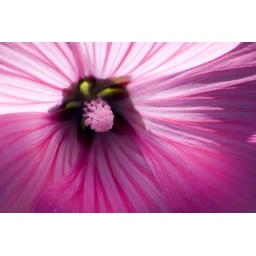
Cool pink flower found in Cambria, CA.